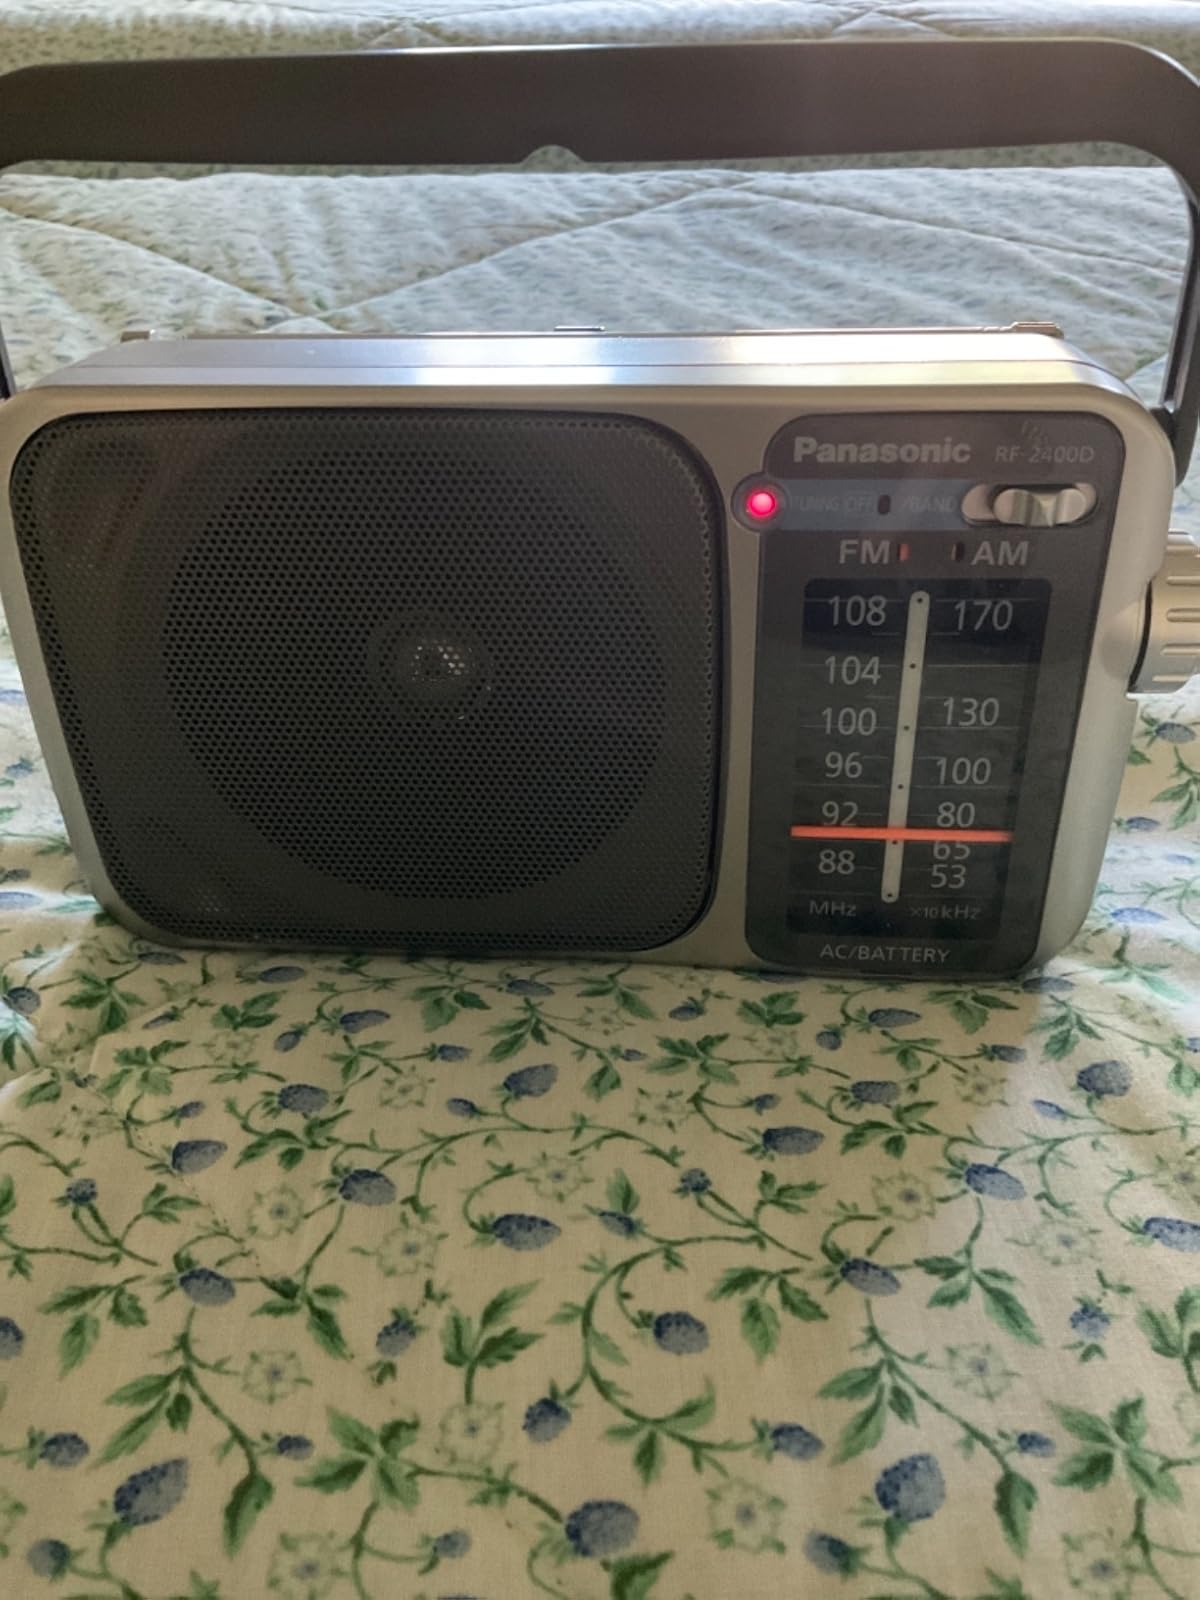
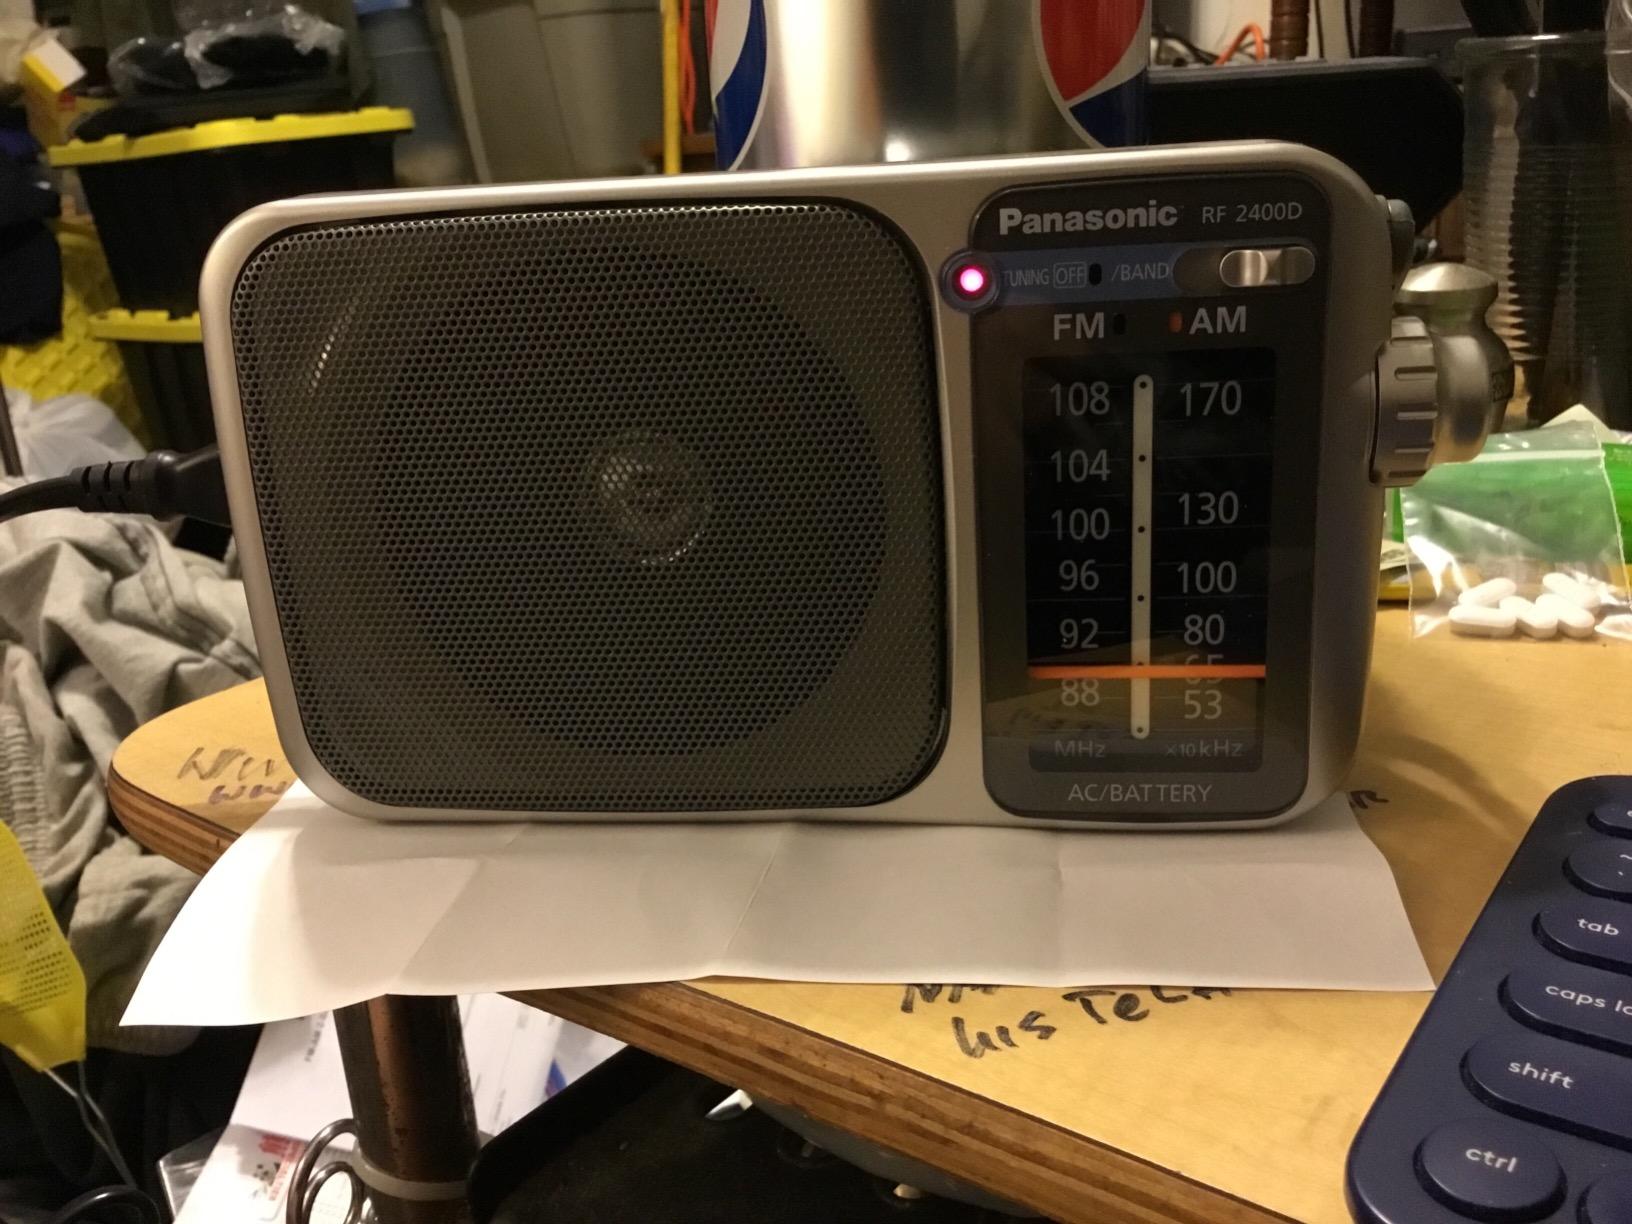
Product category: radio
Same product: yes